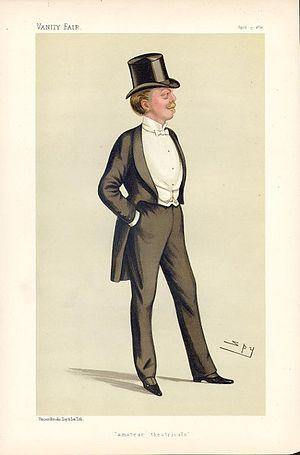
La circonscription de Saffron Walden est une circonscription électorale anglaise située dans l'Essex, et représentée à la Chambre des Communes du Parlement britannique..
Herbert Colstoun Gardner, 1ᵉʳ baron Burghclere, PC est un politicien libéral britannique qui siège à la Chambre des communes de 1885 jusqu'à ce qu'il soit élevé à la pairie en 1895. Il est président du Board of Agriculture entre 1892 et 1895.